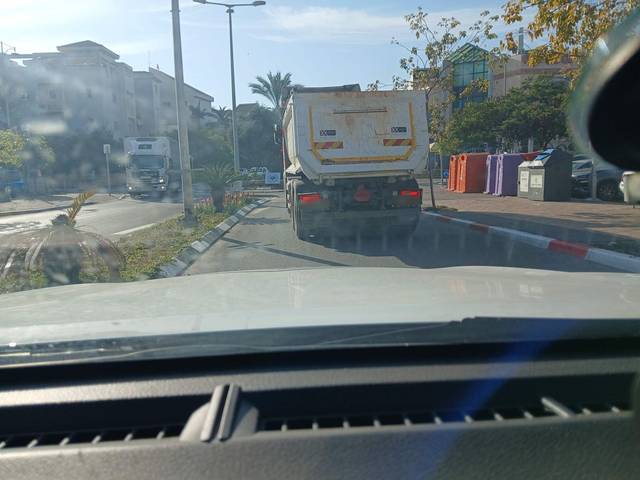
Region: Israel
Coordinates: 32.192, 34.863